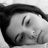
Emotion: sad